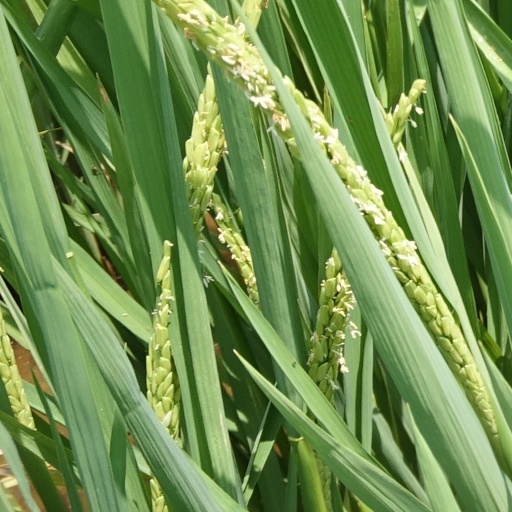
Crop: rice